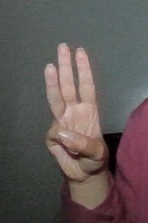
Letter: thaa